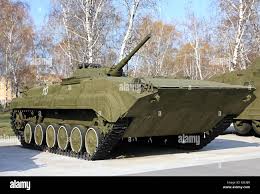
Label: BMP-1